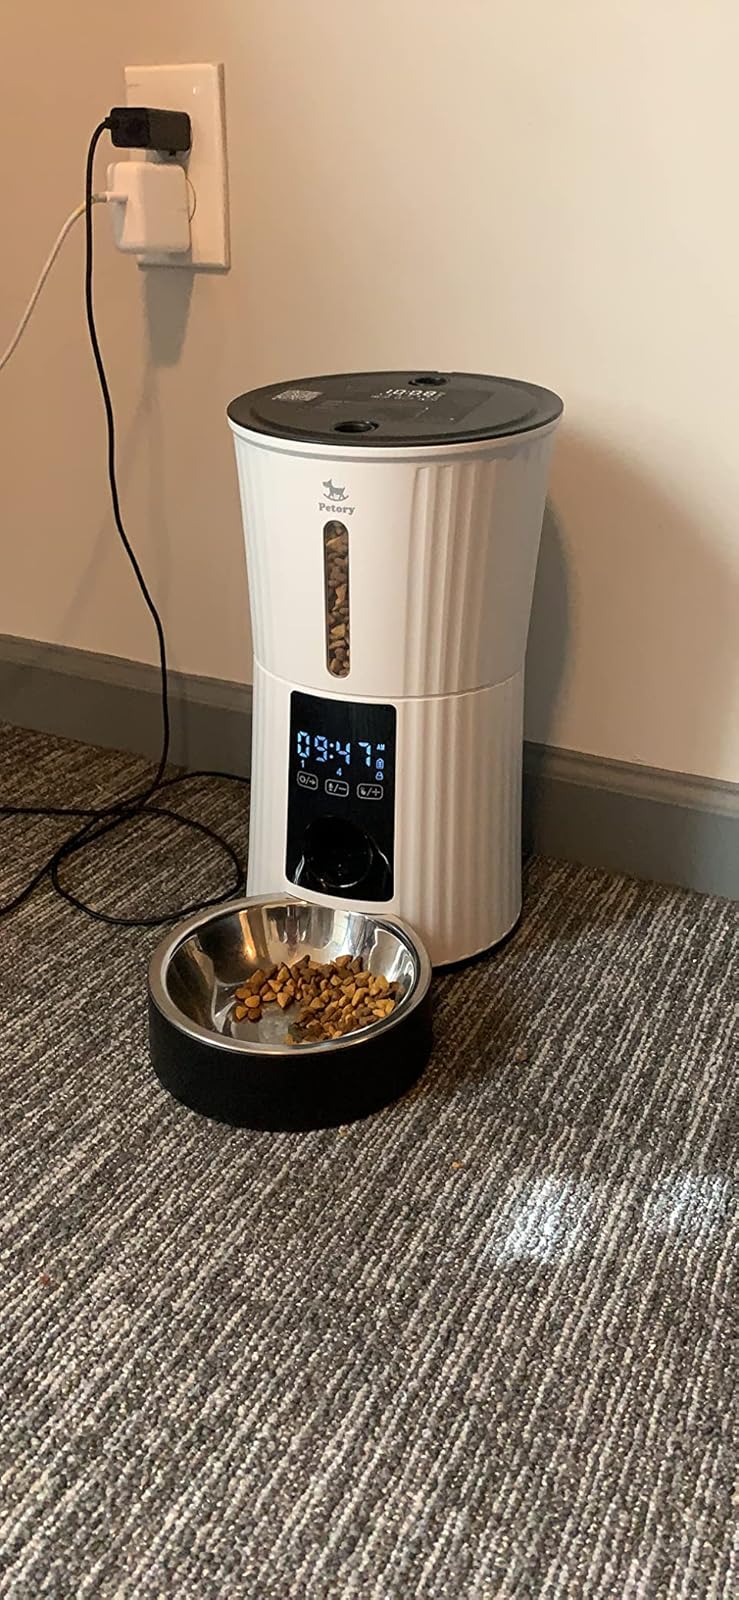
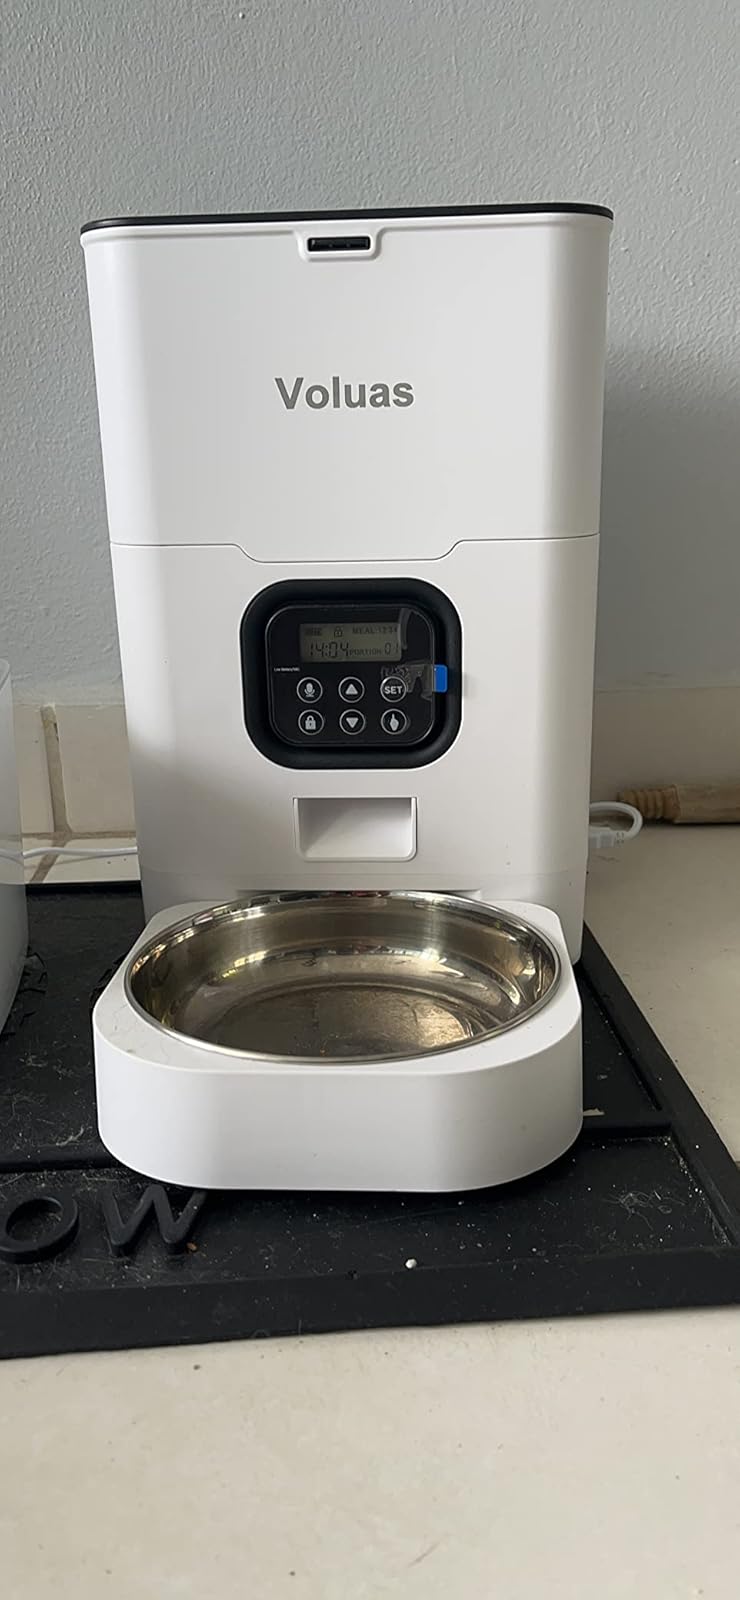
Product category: items_feeder
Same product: no